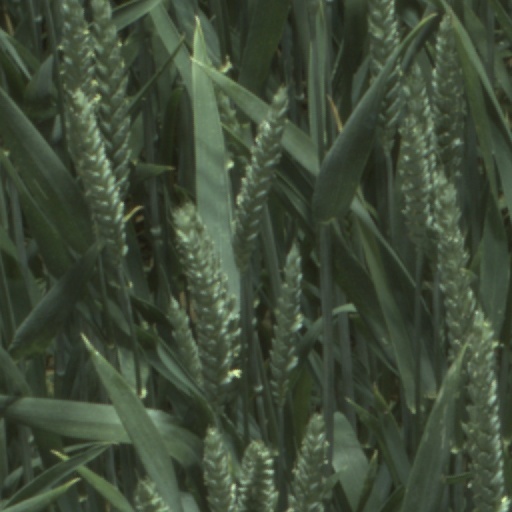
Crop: wheat